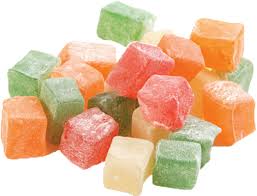
Yemek: lokum